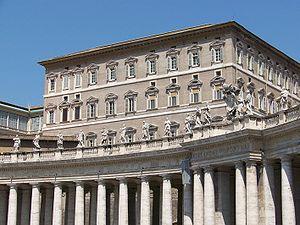
Georges Labit, né le 12 février 1862 à Toulouse et mort le 9 février 1899 dans la même ville, est un voyageur et commerçant français, connu pour avoir fondé le musée Georges Labit.